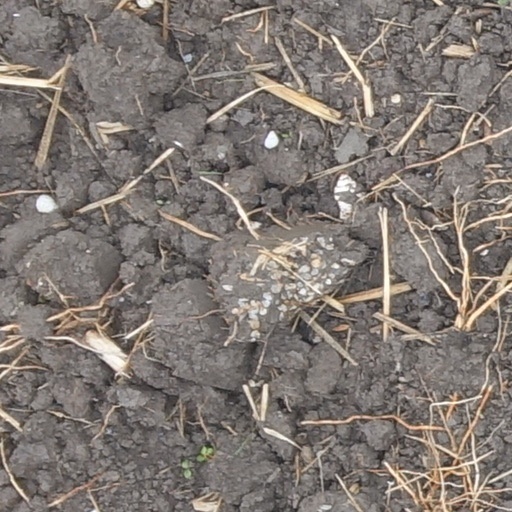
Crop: wheat